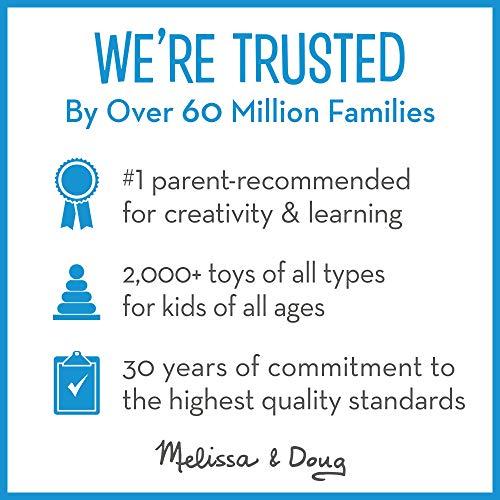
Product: Melissa & Doug Decoupage Made Easy Owl Paper Mache Craft Kit with Stickers (Great Gift for Girls and Boys - Best for 6, 7, 8, 9, 10 Year Olds and Up)
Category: Toys & Games | Arts & Crafts | Craft Kits | Paper Craft
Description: Owl decoupage craft kit for kids.
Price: $7.99
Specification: ProductDimensions:9.1x3.5x9.8inches|ItemWeight:9.3ounces|ShippingWeight:9.3ounces(Viewshippingratesandpolicies)|ASIN:B079Z2LDZV|Itemmodelnumber:30306|Manufacturerrecommendedage:6-10years